Sarah Dunlap

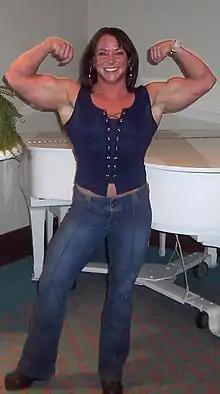
Dunlap in 2005

Sarah Dunlap (born June 26, 1980) is an American bodybuilder. In 2007, she won the Jan Tana Classic in the lightweight and overall categories and was placed ninth at the Ms. Olympia competition. She is a personal trainer and sells fitness equipment for G&G Fitness Equipment in Buffalo, NY.